Cyclone Niklas

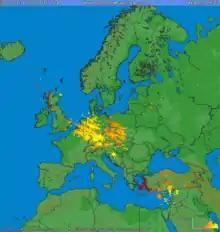
Lightning across Europe 31 March 2015

In the United Kingdom the Met Office gave out a yellow "be aware" warning for wind. The hashtag #windy was trending on UK social media on the morning of 31 March.